O moj Shqypni

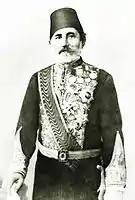
Pashko Vasa in 1878

Written in Vaso's native dialect of Shkodër, the poem is one of the few works written by him in Albanian. Others were penned in Italian or French. It has 72 verses. Vasa, a Catholic himself describes Albania, a nation whose people were divided between different religions and its fate. Vasa used the last line of poem "Feja e shqyptarit asht shqyptarija" (The faith of the Albanian is Albanianism) to remind his people that the identity of Albanians was not a product of religion as in the case of other peoples in the Balkans. He describes the nation as a mother and a grand lady that has been raped and defiled by foreigners. By using this feminine image of Albania and by appealing to the manly virtues of Albanians, Vasa in poetic verse demands from them to act against this dishonour.